History of the Polish–Lithuanian Commonwealth (1648–1764)

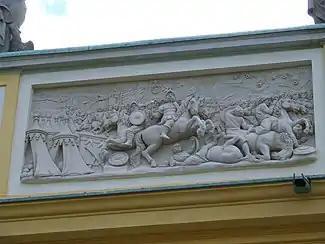
Hetman Jan Sobieski at the Battle of Khotyn (1673)

The Commonwealth and Cossack combatants were unable to arrive at a military solution, the Crimean and Ottoman alliances had not been reliable for Bohdan Khmelnytsky, and Ukraine was devastated by five years of warfare. Enslavement of Ukrainians by the Tatar "allies", plagues and periods of hunger complemented the destruction and depopulation reached 40% in some regions of the country. The losses caused damage to the cohesiveness of the Cossack army and led to greater pro-Moscow orientation and dependence on the northeastern neighbor. The Cossack hetman turned to his prior concepts of increasing cooperation with Russia (talks with the Tsardom took place already in 1651, but the deal was not consummated at that time because of the Berestechko defeat), the country of more distant common historic tradition, but close linguistic, religious and East Slavic cultural ties with Ukraine. The Cossack leaders expected on the one hand Russia's help in eliminating what was left of the Commonwealth's nobility rule in Ukraine, and broad autonomy for the Cossack state on the other. The Polish reverses in the region convinced Tsar Alexis to abandon his policy of non-involvement and move against the Commonwealth.